Henry FitzRoy, 12th Duke of Grafton

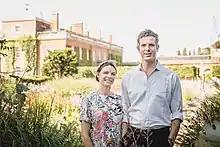
The Duke and Duchess of Grafton in front of their home, Euston Hall

On 14 August 2010, at Snowshill, Gloucestershire, Lord Ipswich, as he was still known, married Olivia Margaret Sladen. They are the parents of two sons and one daughter.